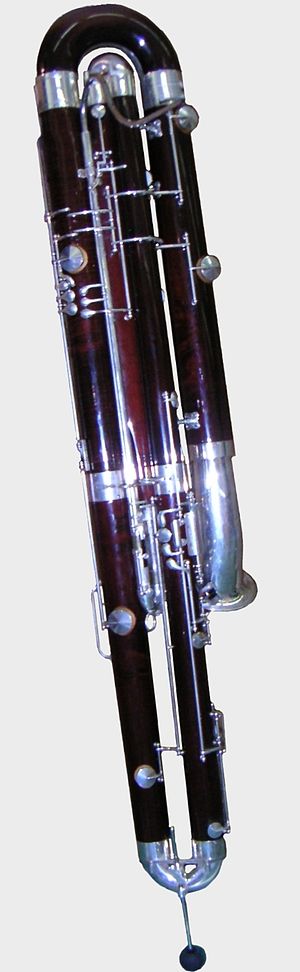
Kontrafagot
Kontrafagot
Kontrafagotten er en storebror til fagotten – men med et toneområde en oktav under fagottens. Da fagotten i forvejen er det dybeste træblæserinstrument, er kontrafagottens dybe område meget dybt.